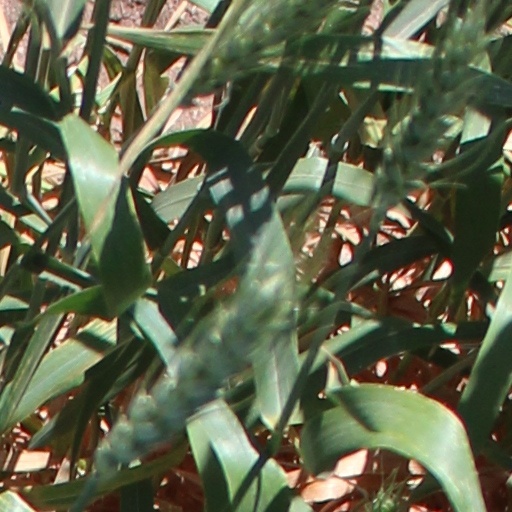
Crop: wheat